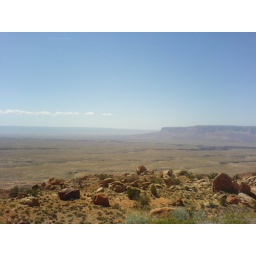
phone snapshot from road near grand canyon